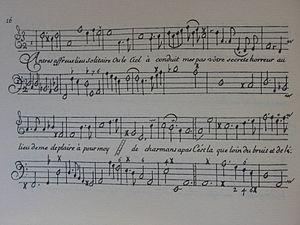
Bertrand de Bacilly [Bacilli, Bassilly], baptisé à Lolif le 21 décembre 1621 et mort à Paris le 27 septembre 1690, est un compositeur, chanteur et théoricien de la musique français, élève du chanteur Pierre de Nyert et probablement du luthiste Denis Gaultier. Il a été le maître de chant de nombreuses personnes de condition comme de plusieurs musiciens professionnels.